Canadair CL-215

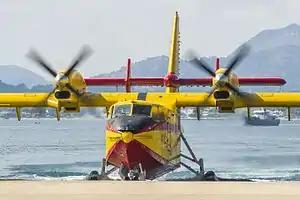
A Spanish Canadair CL-215T exiting the water after a flight at Visita LEPO 2016

Both the structure and systems on board the aircraft were reportedly designed to ease manufacture and maintenance. The primary structure is compliant with fail-safe design principles, as well as with attention paid to minimising built-in residual stresses and maximising protection against corrosion; as such, conventional alloys are used throughout, while numerous materials, including magnesium, are excluded to reduce reactivity. For this purpose, Canadair paid heed to requirements previously defined by the United States Navy under MIL-F-7179, having judged these criteria to be optimal for their purposes. All aluminium components that made direct contact with water were sulphurically anodised and sealed used sodium dichromate; other aluminium elements received a chromate coating before the exterior paint was applied while steel was plated with a cadmium-titanium alloy. Contact between dissimilar metals was avoided wherever reasonable to do so, or otherwise insulated from another by four coats of primer. The exterior paint layer consists of wash primer, followed by a coat of epoxy-polyamide primer, and then a final top coat; some areas may received a special synthetic rubber-based sealant coating to prevent moisture ingress.